Typhoon Noru

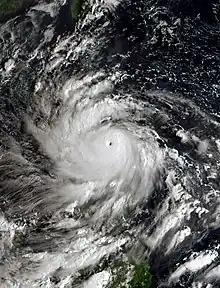
Noru at peak intensity east of the Philippines on the early morning of September 25

Typhoon Noru, known in the Philippines as Super Typhoon Karding, was an intense and destructive tropical cyclone that affected Indochina and the Philippines in late September 2022 — where it caused widespread agricultural damage. Noru, which means "Roe deer" in Korean, the sixteenth named storm and eighth typhoon, and third super typhoon of the 2022 Pacific typhoon season, Noru originated from a disturbance over the Philippine Sea, slowly tracking eastward until its development into a tropical depression, where it began to move westward.